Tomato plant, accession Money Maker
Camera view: horizontal (90 deg, fisheye); turntable rotation: 120 degrees
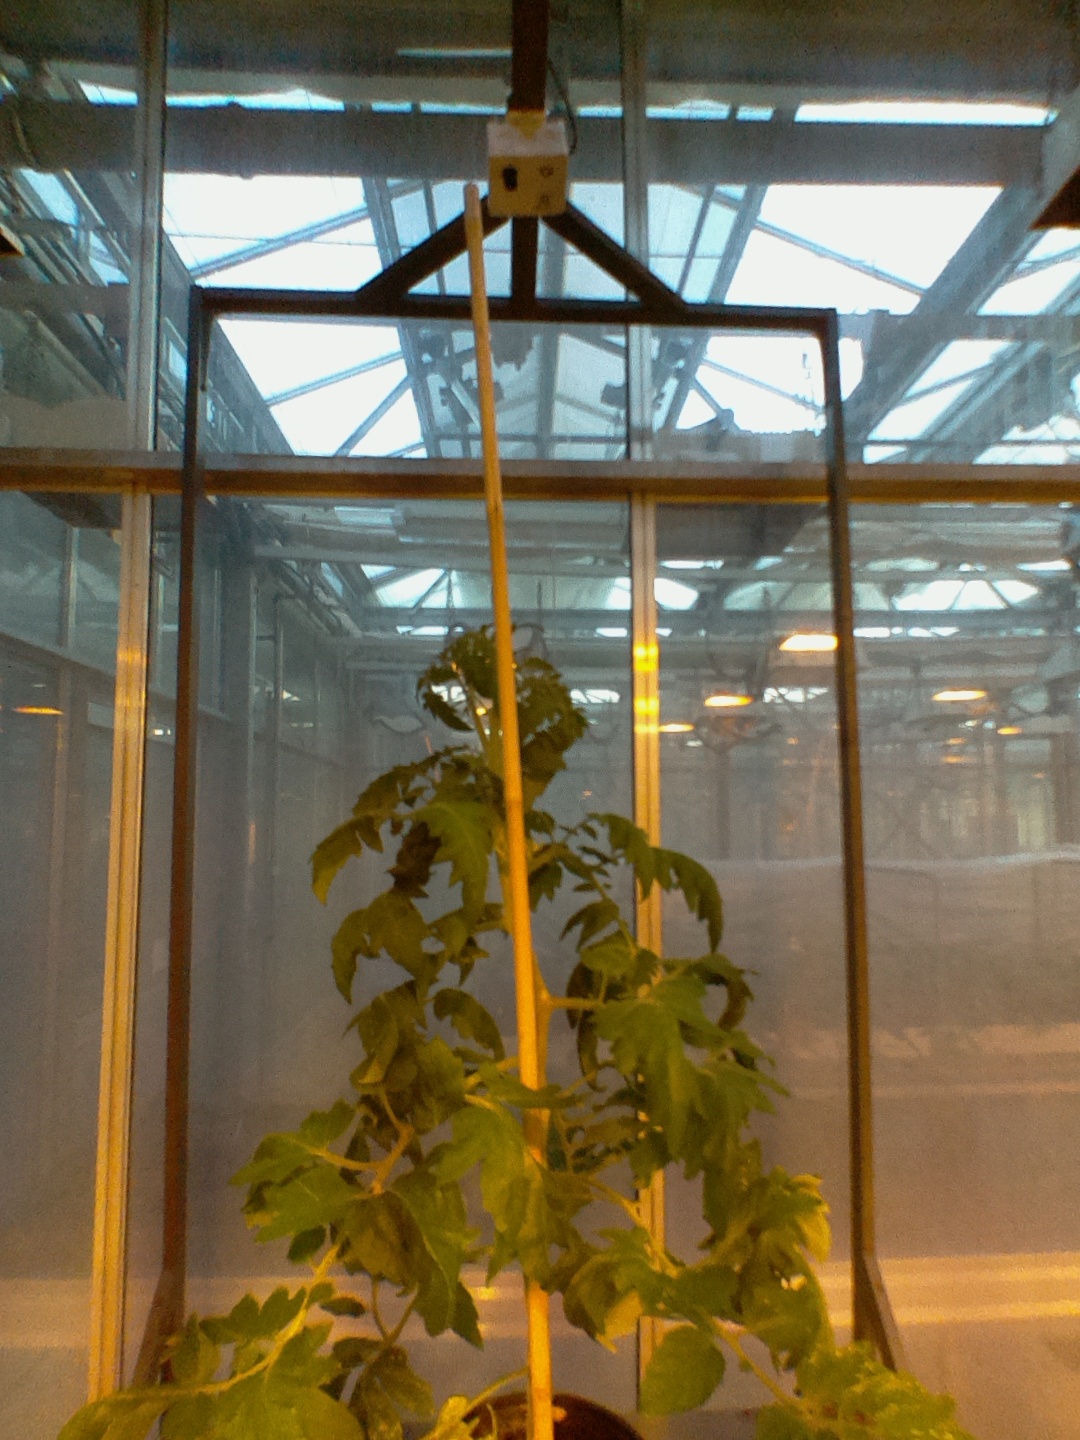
BBCH growth stage 68: Full flowering, 80%-90% of flowers open, more petals falling